Kona Lanes

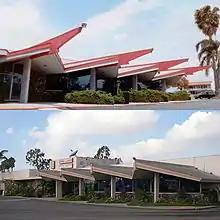
Kona Lanes before (top) and after a remodel taming its "ostentatious rooflines" (Scott Martelle, "Los Angeles Times")

Kona Lanes opened in 1958, featuring the Tiki-inspired signage and architecture that became popular following World War II, including what the "Los Angeles Times" called its "flamboyant neon lights and ostentatious rooflines meant to attract motorists like moths". The building on Harbor Boulevard near Adams Avenue was one of three in the Googie style that architects Powers, Daly, & DeRosa designed at around the same time; Kona Lanes and its sister center, Java Lanes, used names that suggested South Pacific island locales. Author Andrew Hurley called them "expensive and attractive buildings that screamed, 'Have fun here, and Kona retained much of that atmosphere over the years. Its massive neon-lit street sign remained for the life of the building, and Kona was the only bowling establishment in the area to reject automatic scoring equipment throughout its existence.